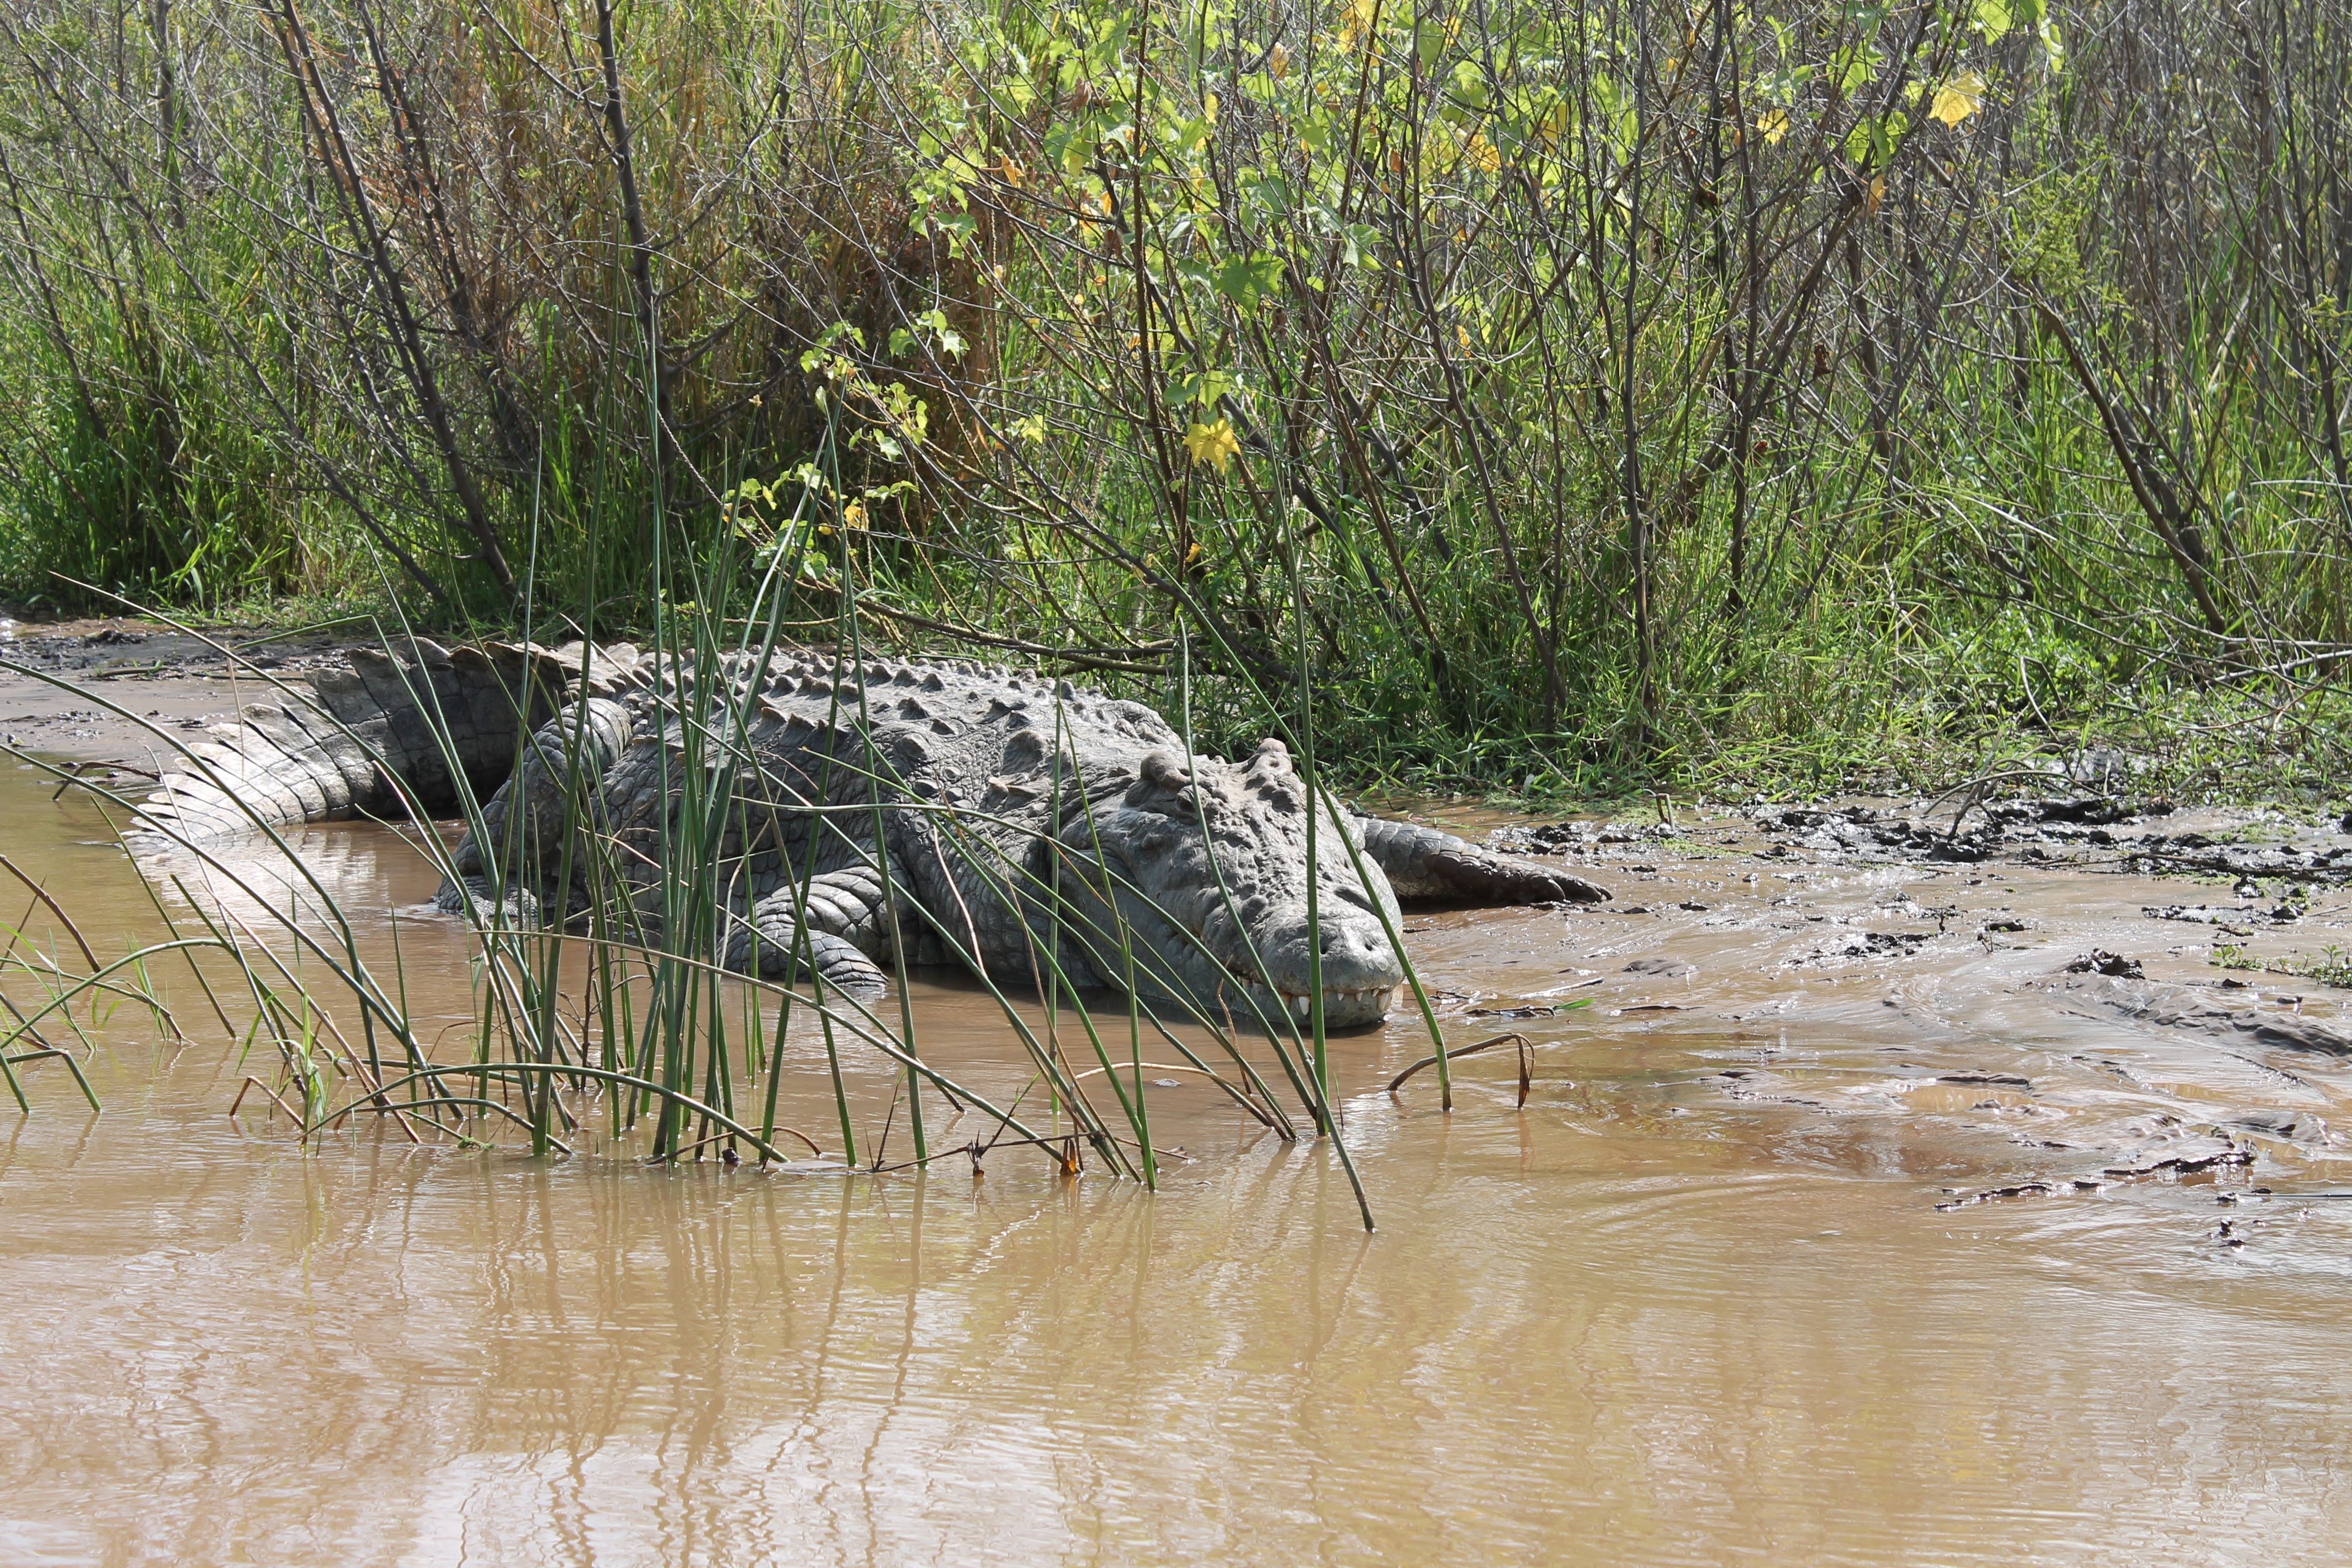
water, swamp, river, wildlife, stream, reptile, fauna, crocodile, alligator, wetland, nile, ethiopia, crocodilia, lake chamo, bayou